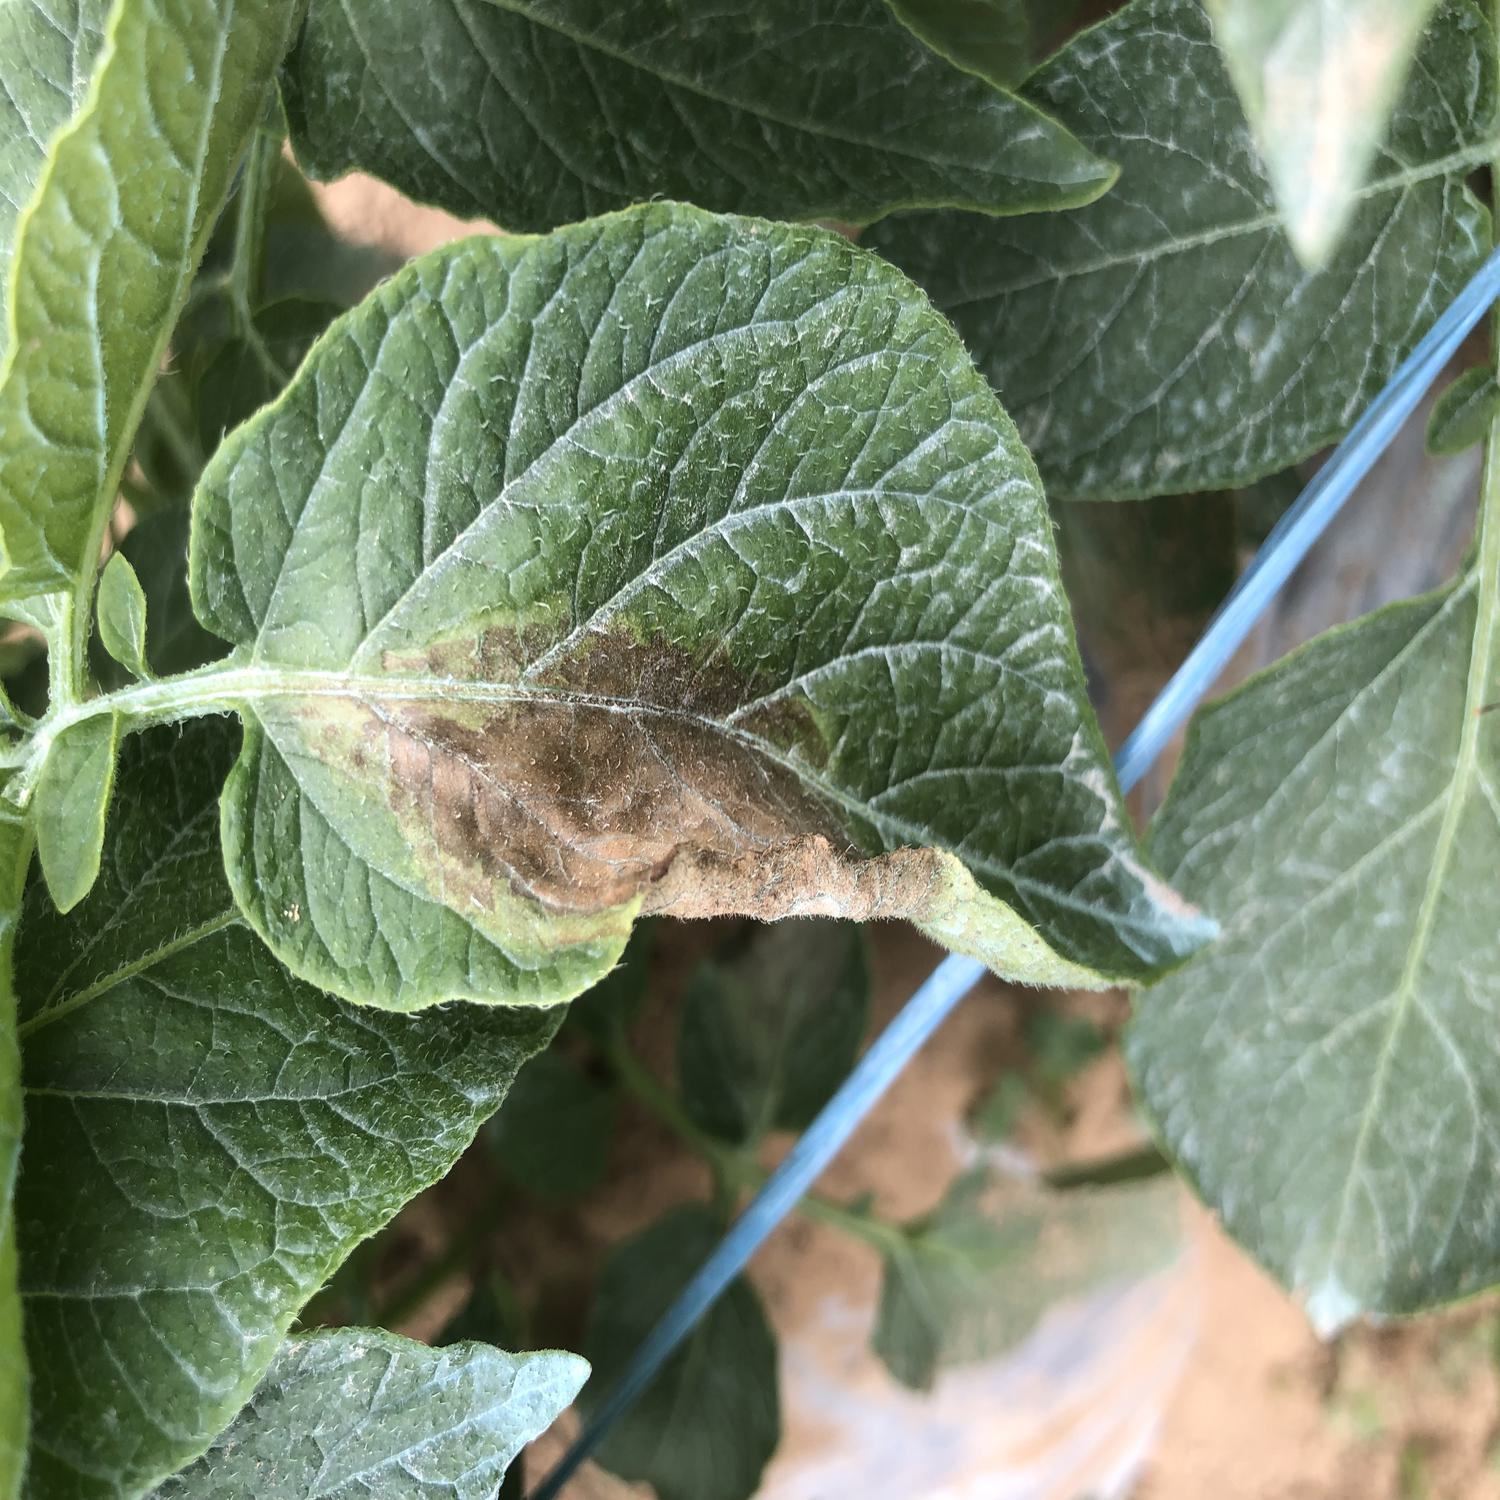
Label: Phytopthora